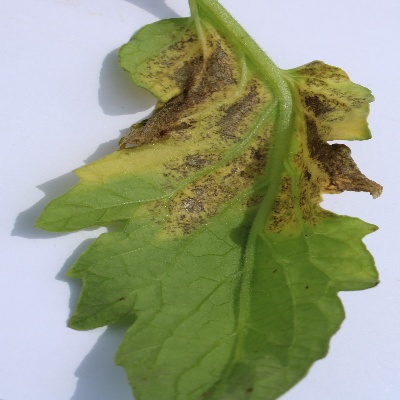
Crop: Tomato
Condition: septoria leaf spot